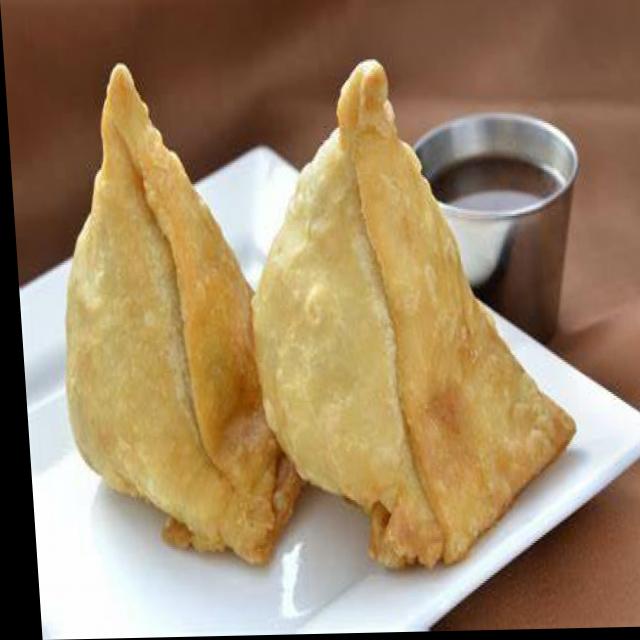
Dish: samosa